Béla Imrédy

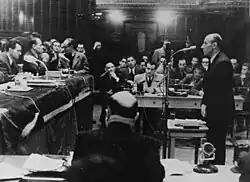
Béla Imrédy on trial before the People's Tribunal in Budapest

In February 1939, Imrédy's moderate opponents, dissatisfied with his increasing alignment with Germany and Hungary's right-wing, presented Regent Horthy with evidence suggesting that Imrédy had Jewish ancestry through his great-grandfather. When confronted with the evidence, Imrédy was unable to refute the claims and subsequently resigned as prime minister on February 13, 1939. Imrédy went on to serve in the Hungarian Army in 1940 and later founded the Party of Hungarian Renewal, a pro-fascist and anti-Semitic organization, in October of that year. Following Germany's occupation of Hungary in 1944, Imrédy was considered by German Plenipotentiary Edmund Veesenmayer as the top candidate to succeed Miklós Kállay as prime minister. However, Regent Horthy refused to support the idea, and Döme Sztójay was appointed prime minister instead. Imrédy became Sztójay's Minister of Economic Coordination in May 1944, but he was forced to resign in August. After German forces were driven out of Hungary, Imrédy was arrested and tried by a People's Tribunal in November 1945. Found guilty of war crimes and collaboration with the Nazis, he was sentenced to death and executed by a firing squad in the courtyard of the jail in Markó street, Budapest, in 1946.